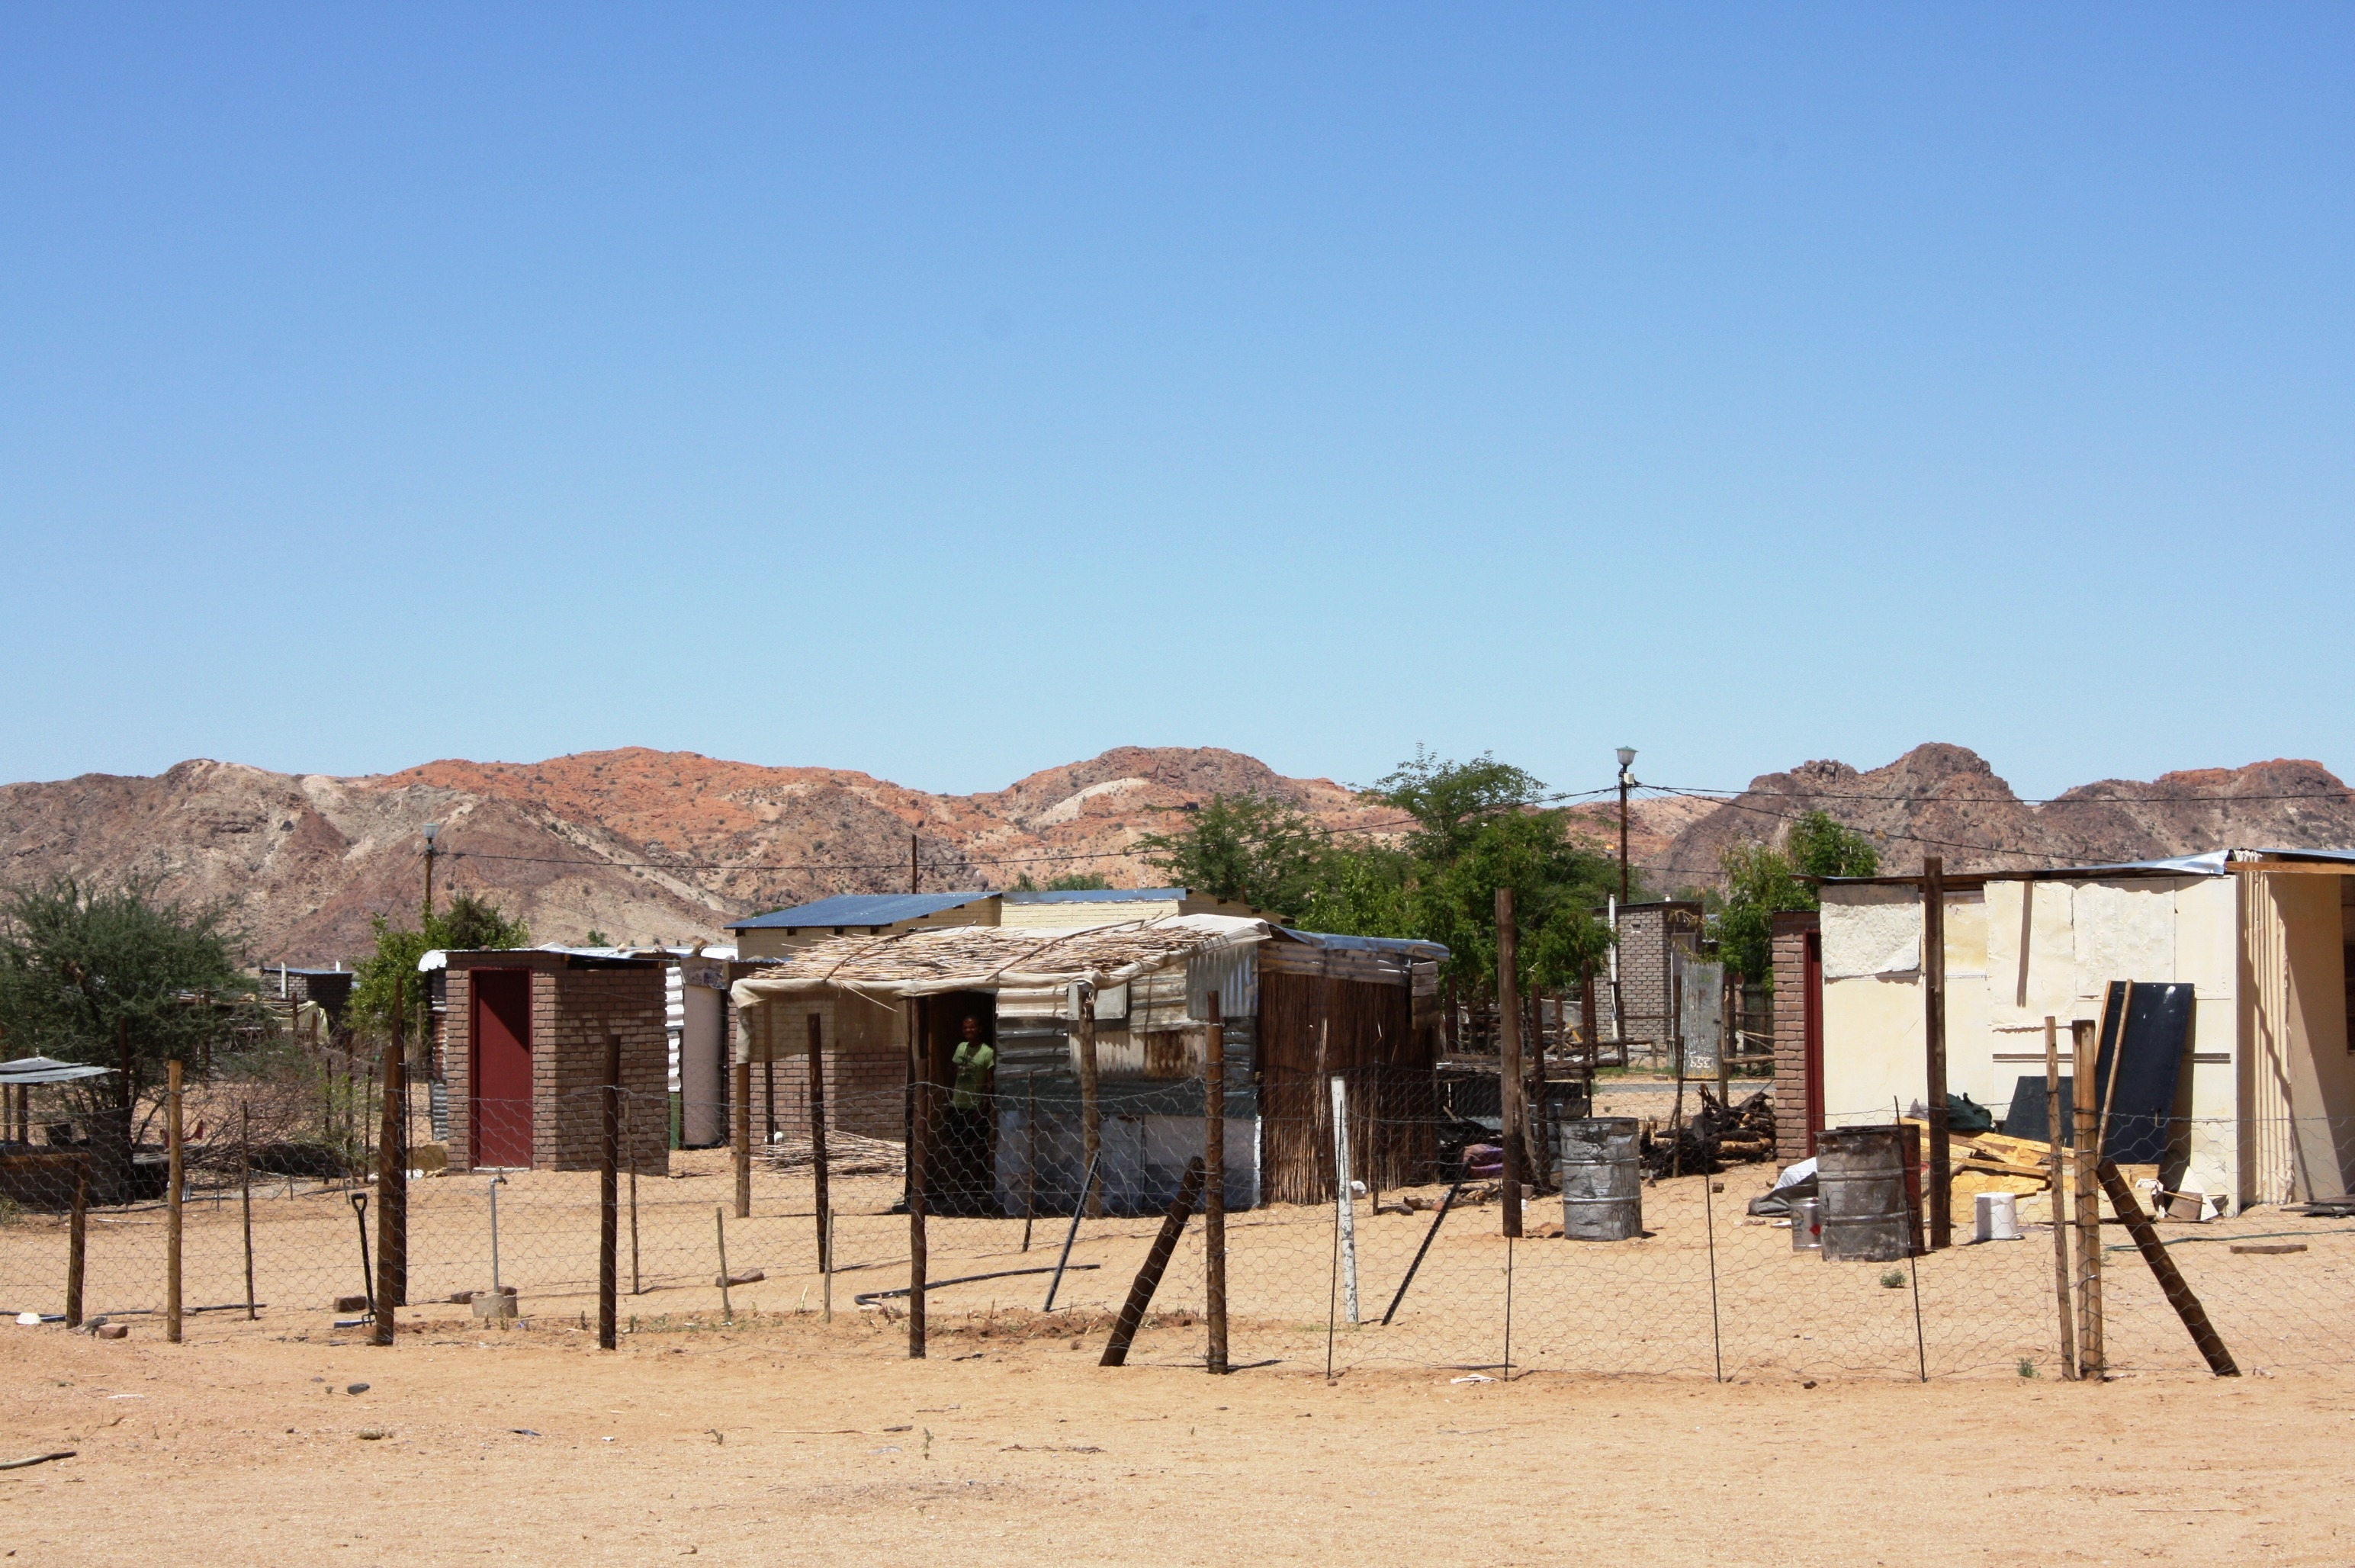
landscape, desert, vacation, hut, village, shack, ranch, south africa, northern cape, natural environment